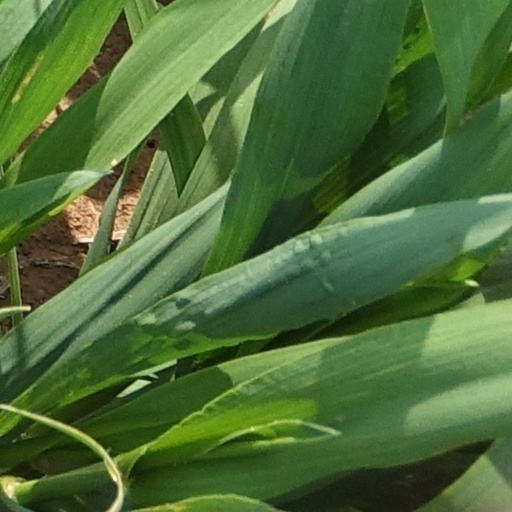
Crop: wheat